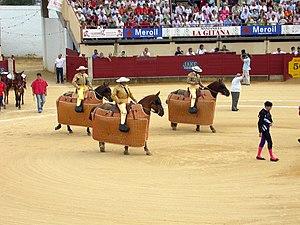
Le caparaçon est une housse d'ornement dont on revêt les chevaux montés ou attelés dans les cérémonies. Le caparaçon est également un tablier de cuir, de laine, etc., destiné à protéger le dos du cheval contre la pluie, les mouches, etc.